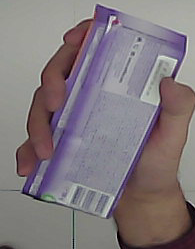
Product: milka_chocolate